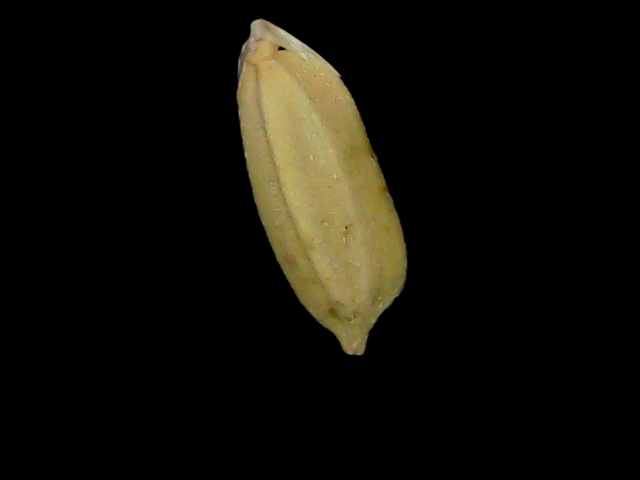
Rice variety: Bd76